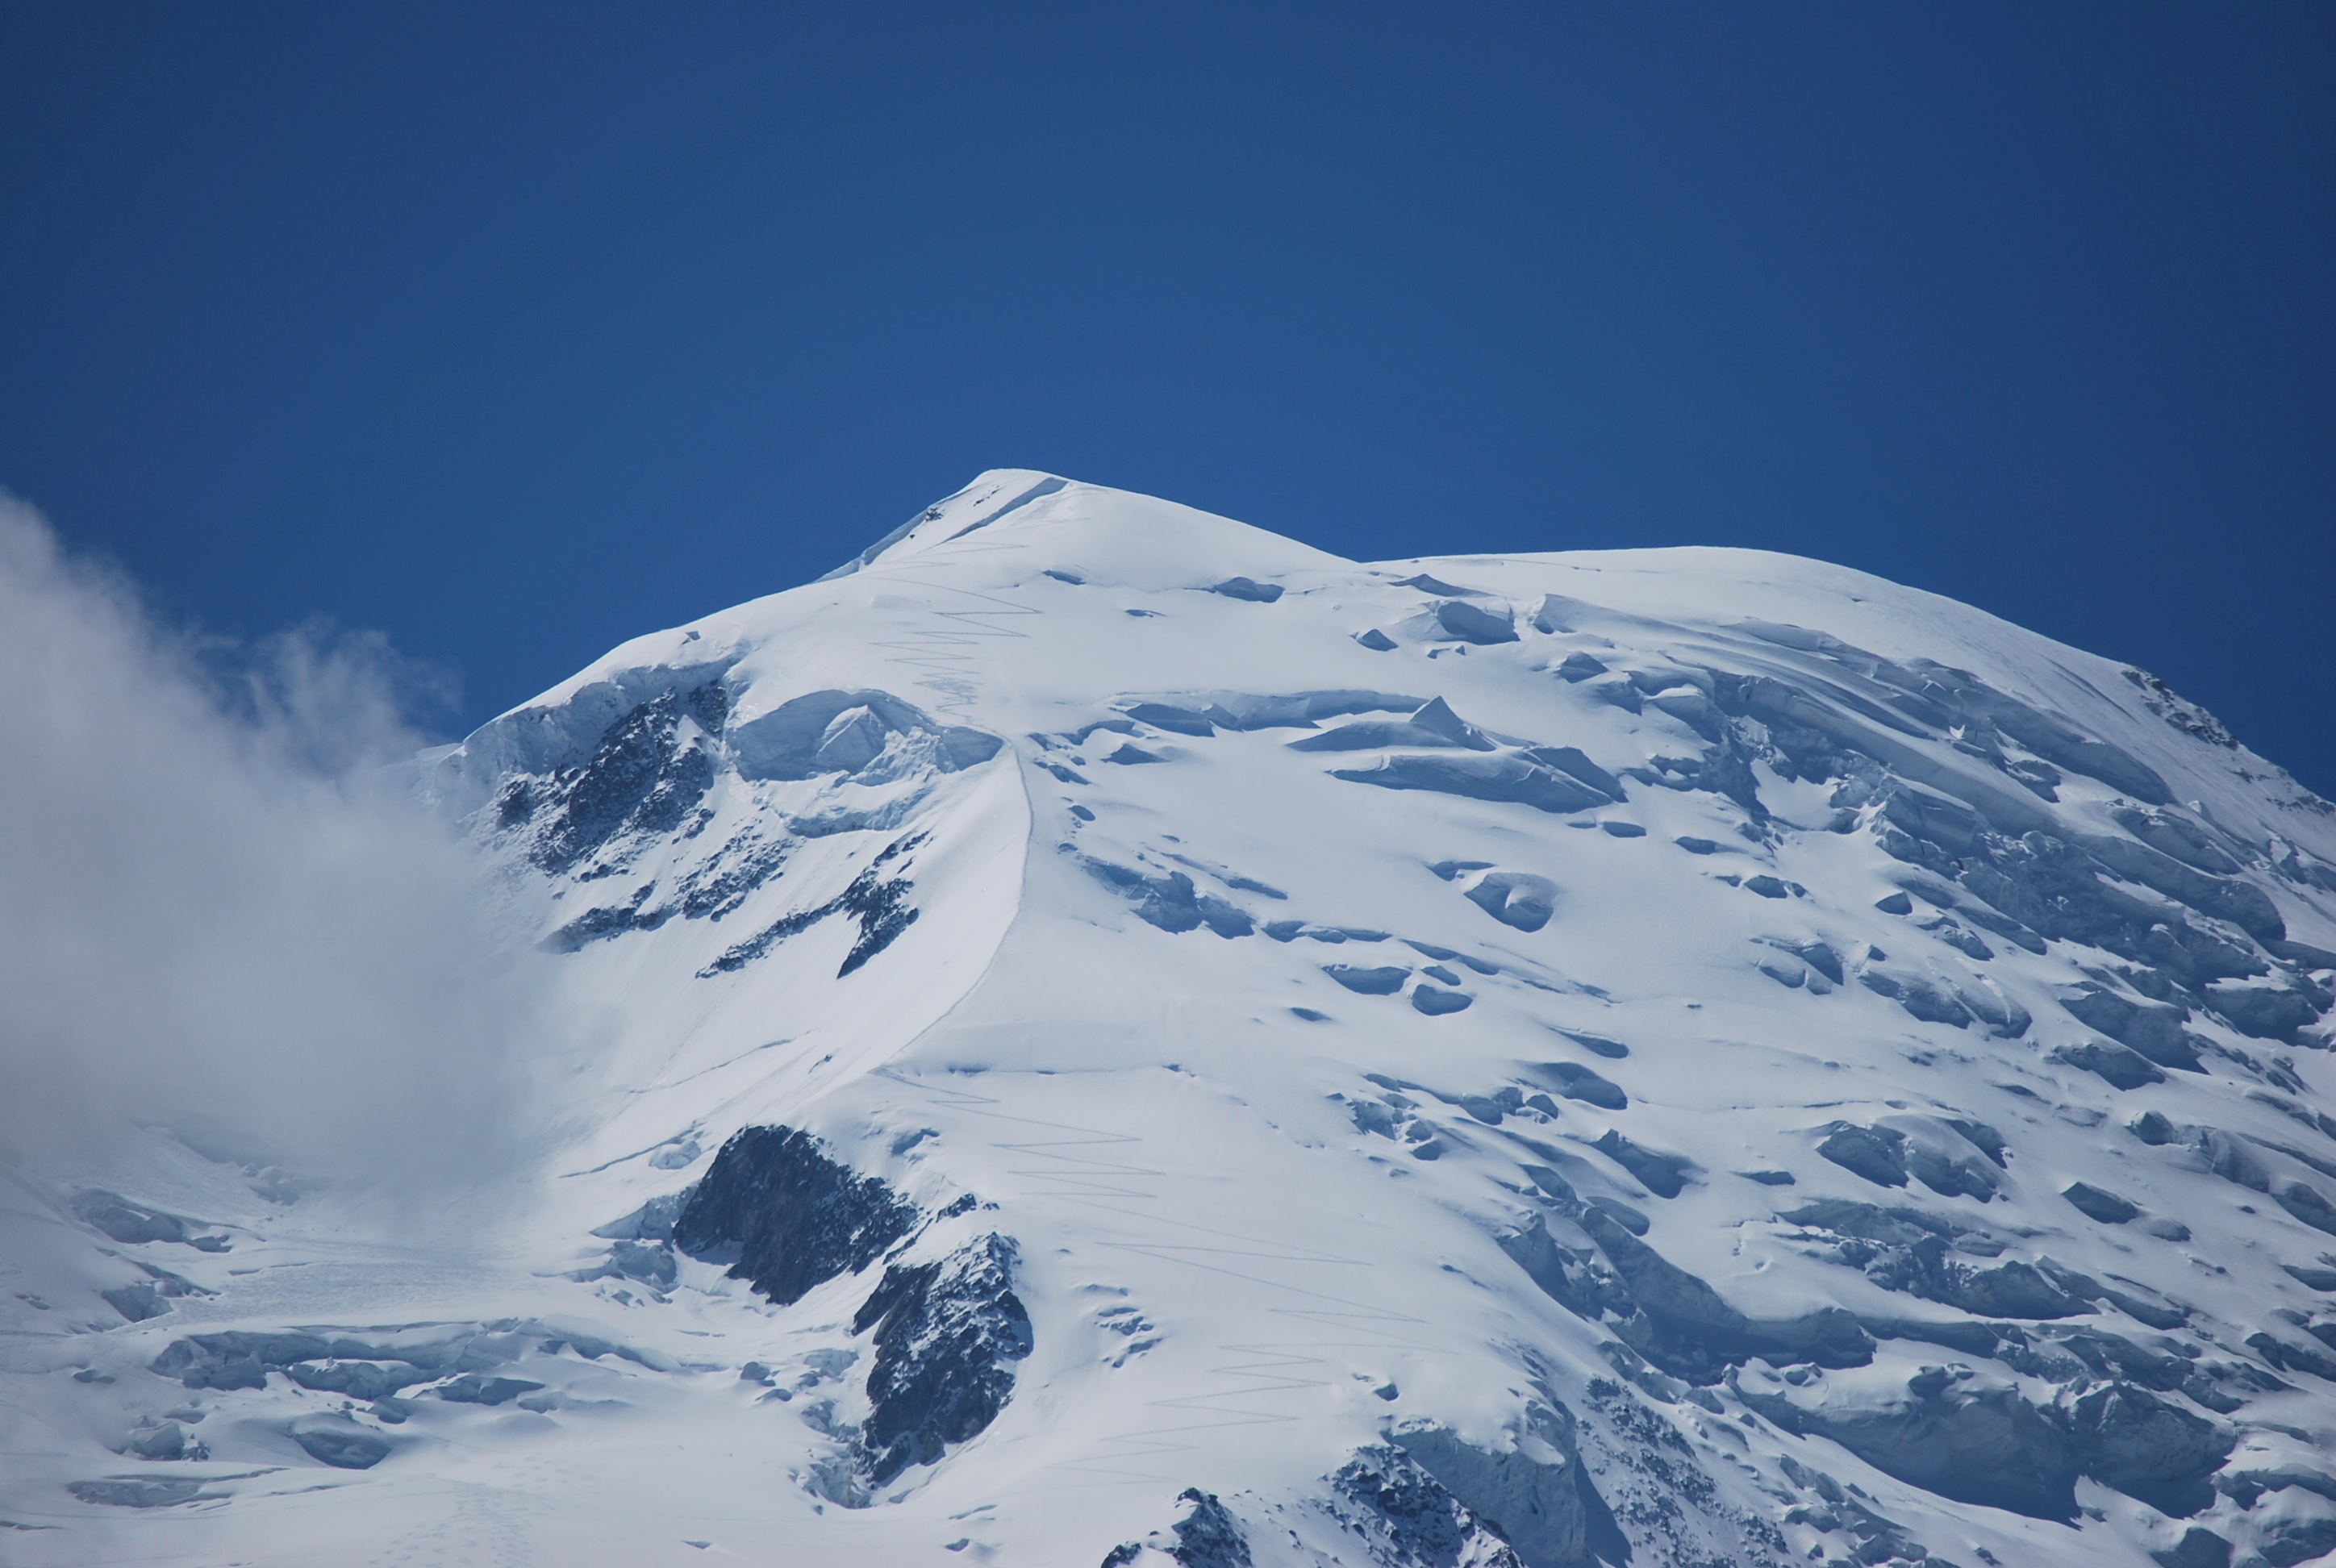
mountain, snow, winter, cloud, mountain range, weather, ridge, summit, chamonix, mountaineering, mountains, alps, plateau, cirque, landform, ski touring, ski mountaineering, geographical feature, mountainous landforms, geological phenomenon